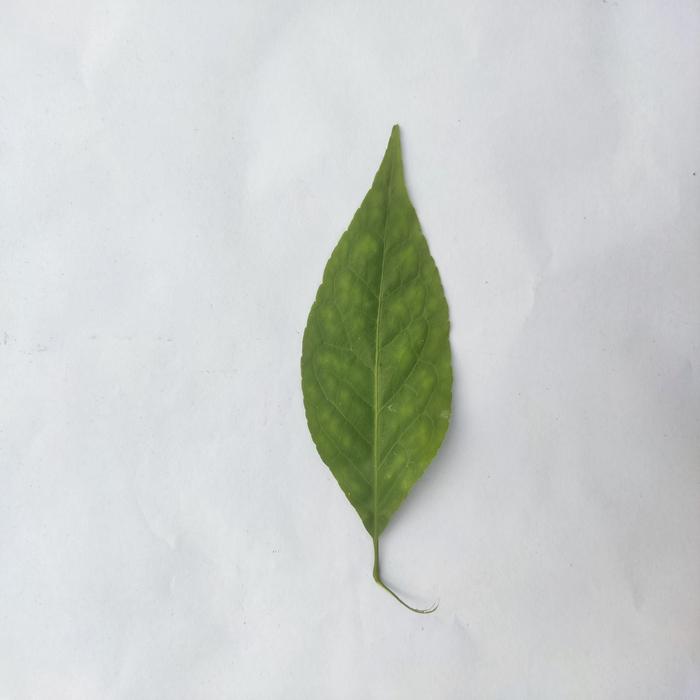
Crop: Aegle Marmelos
Leaf condition: Leaf_Spot